Sergi Roberto

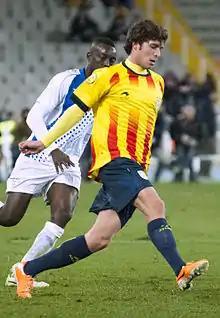
Roberto playing for Catalonia against Cape Verde in 2013

In October 2009, shortly after making his Barcelona B debut, Roberto was called by the Spain under-17 team for the 2009 FIFA World Cup in Nigeria. On 5 November, before being substituted by Javier Espinosa in the 88th minute, he scored a hat-trick against Burkina Faso at the Sani Abacha Stadium in Kano. Spain eventually finished third in the tournament, with him and Atlético Madrid's Borja Bastón accounting for eight of the team's total goals.